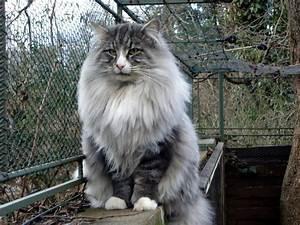
cat